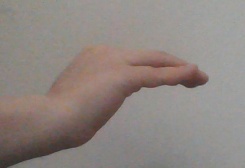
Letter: haa